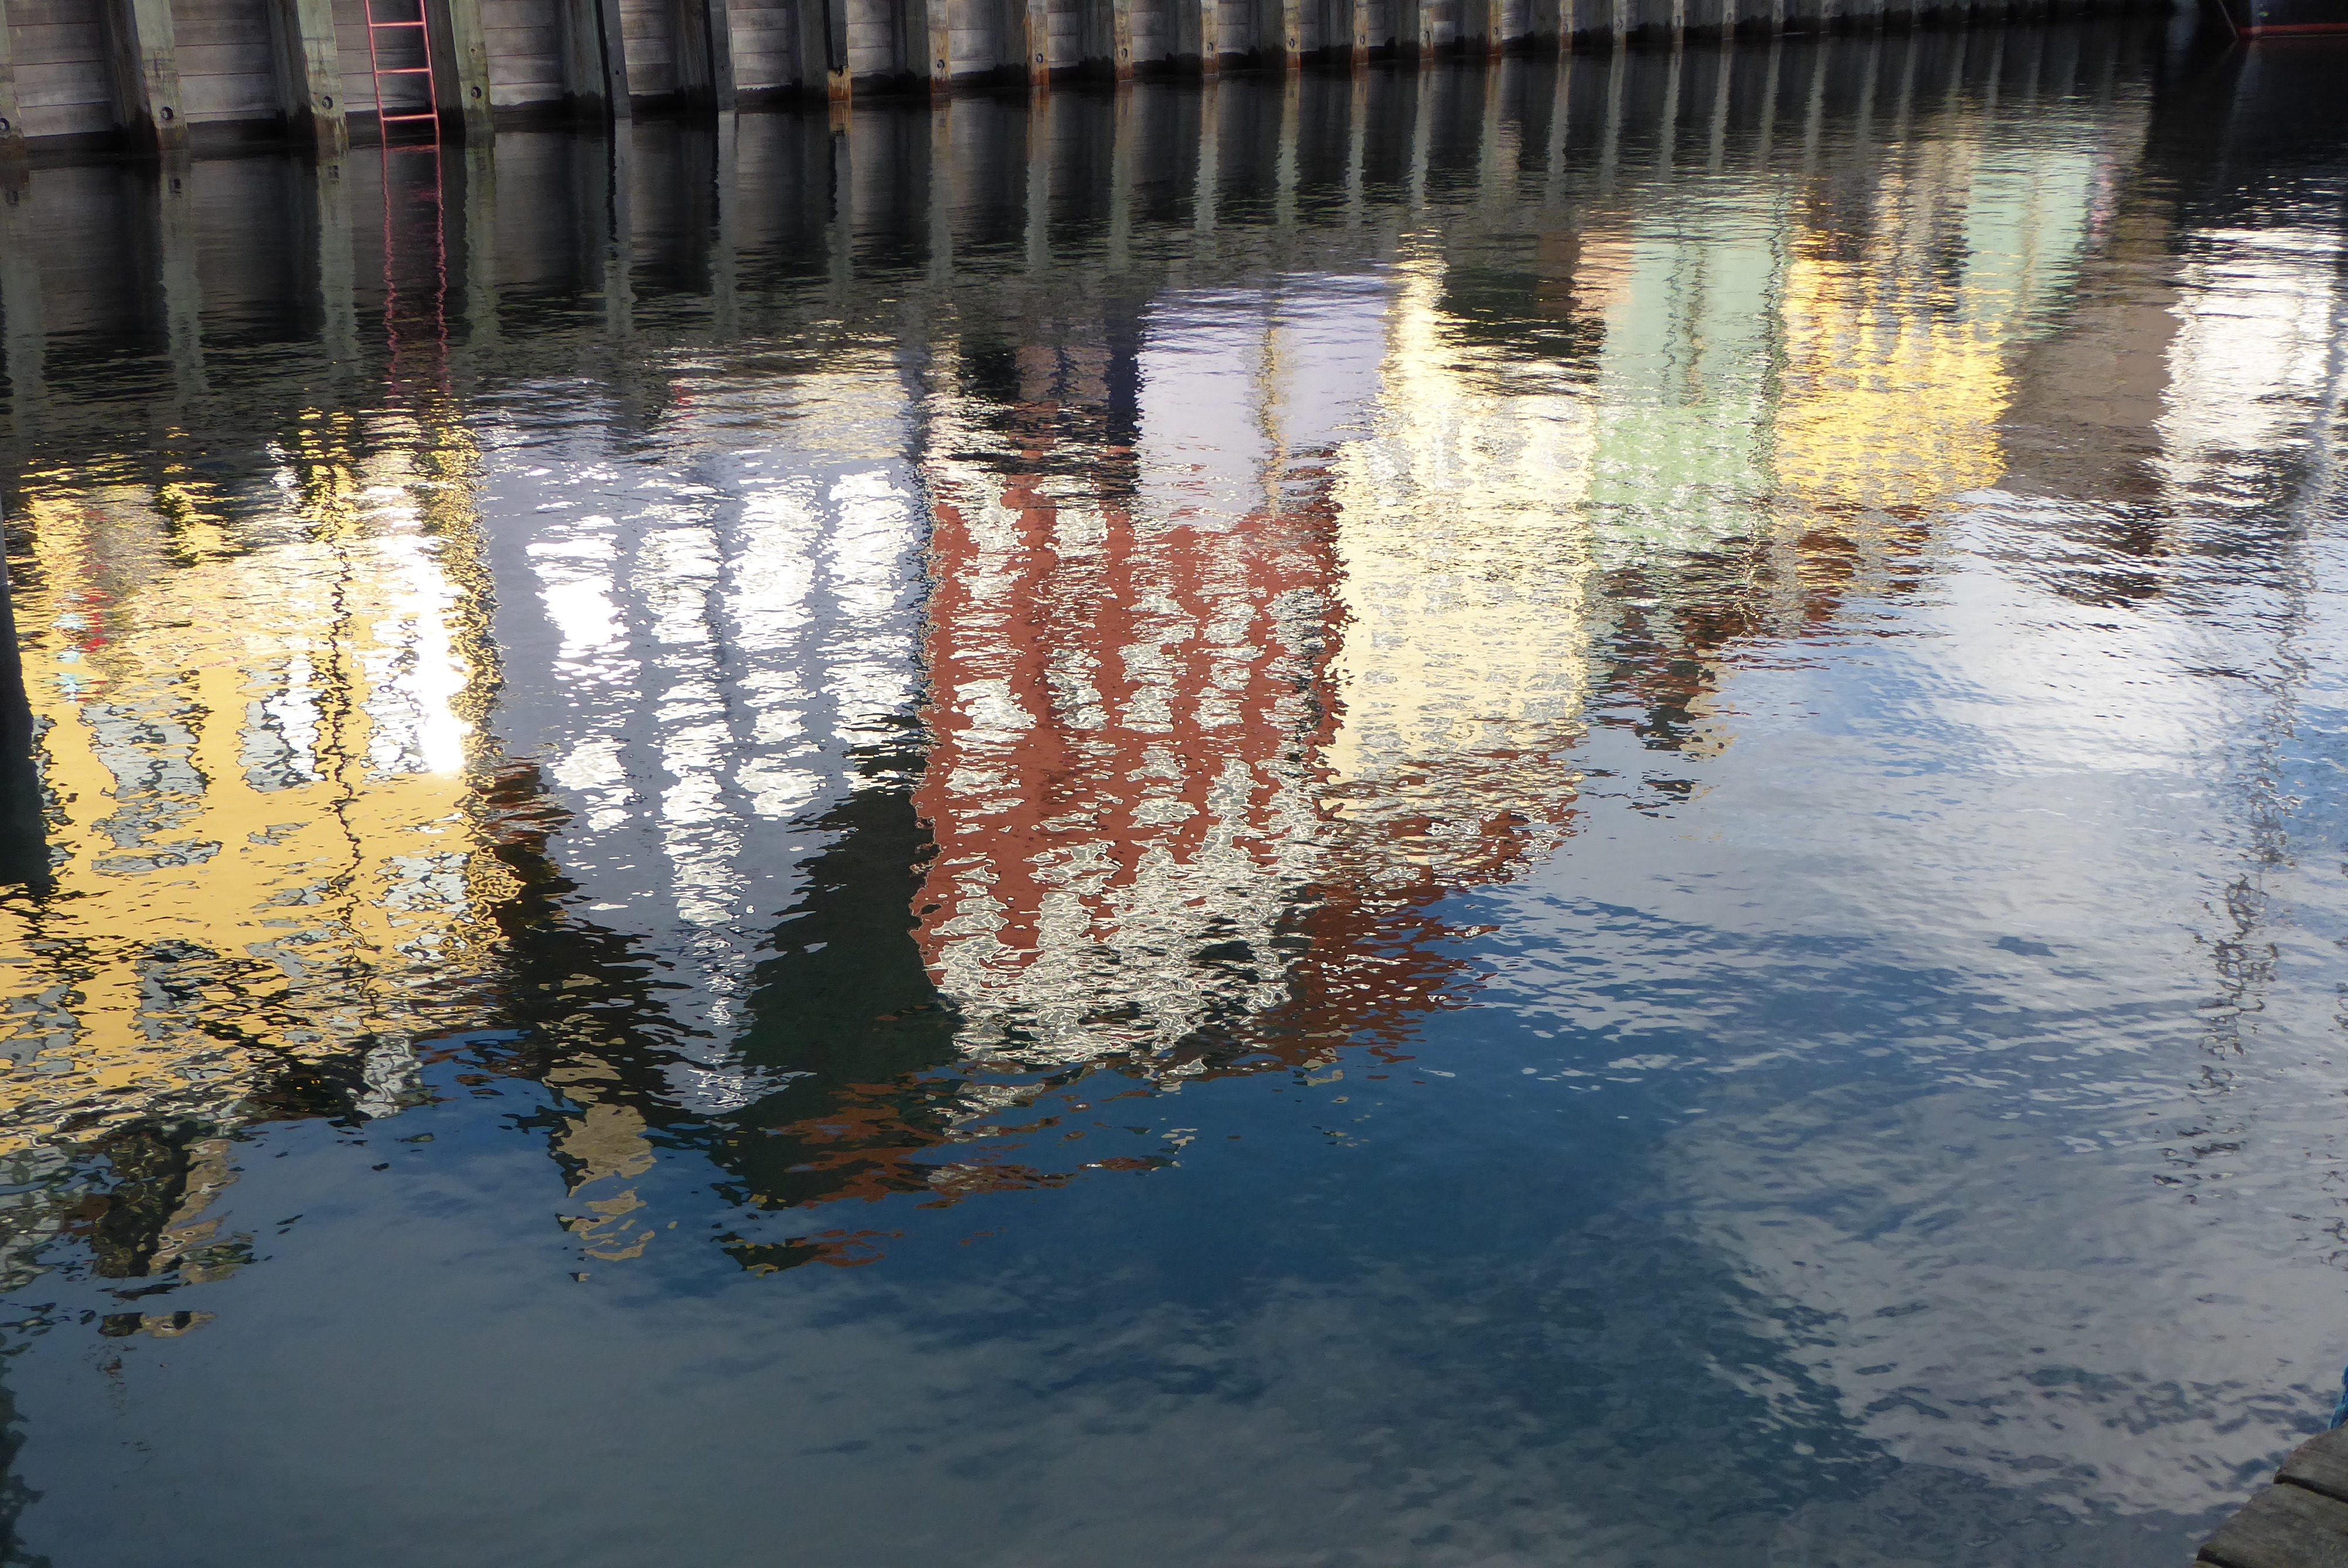
water, sunlight, river, pond, ice, reflection, season, waterway